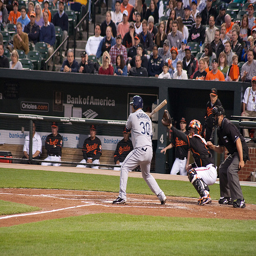
There is a batter standing at home plate ready to swing
Spectators watch the batter swing at a ball.
A batter at a professional baseball game ready for the pitch.
A baseball playing is standing at home plate getting ready to hit the ball.
Baseball fans observe the batter waiting for the next pitch.